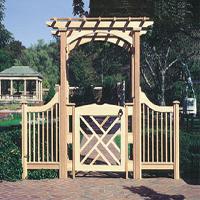
Weather: sun or clear